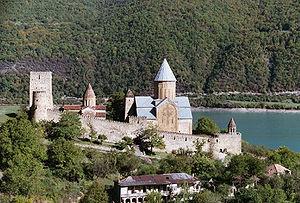
David X, aussi connu sous le nom de David VIII, est le second roi de Karthli après la division du royaume de Géorgie, en 1490 ; il règne de 1505 à 1525. Associé au trône dès son enfance, il devient roi à la mort de son père et doit dès lors subir des invasions aussi bien de l'Iméréthie que de la Kakhétie. Réformateur, il parvient à soumettre l'armée et détruit la puissance des nobles en abolissant les principautés semi-indépendantes qui ruinaient l'unité du pays, avant de réunir la Géorgie orientale sous un sceptre unique. David X est également connu pour avoir survécu à une autre invasion de la Perse et est ainsi considéré comme le premier d'une série de onze rois qui combattent tout au long des deux siècles suivants le voisin séfévide, en tant que protecteurs du christianisme et de la Géorgie.